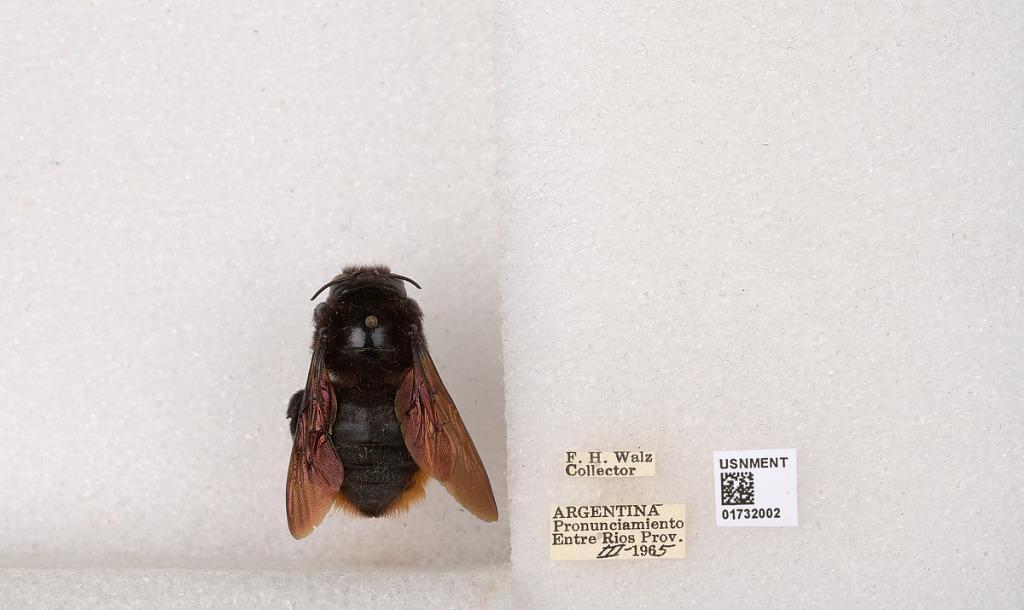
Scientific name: Xylocopa (Neoxylocopa) augusti Lepeletier
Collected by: F. Walz
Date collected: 1965-3-1
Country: Argentina
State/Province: Entre Rios
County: Departamento de Uruguay
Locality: Pronunciamiento
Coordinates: -32.3452, -58.4404